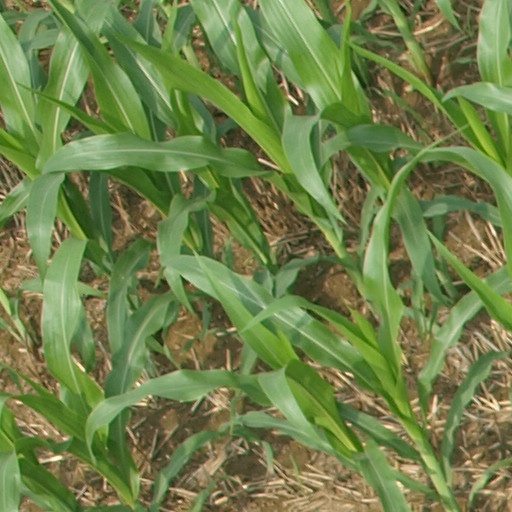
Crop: maize; corn